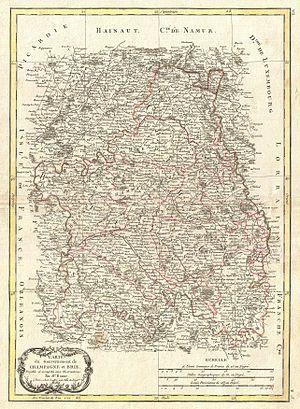
La Champagne est une ancienne province française, formée en 1065 à partir d'un comté palatin par la réunion autour de Provins, troisième métropole du Royaume de France, de comtés issus du démantèlement de la fraction occidentale de l'Austrasie mérovingienne, c'est-à-dire l'est de la France. Elle recouvrait l'ex région administrative Champagne-Ardenne, le sud du département de l'Aisne et la majeure partie du département de Seine-et-Marne jusqu'à la Brie française. Elle s'étendait à l'ouest sur la Brie mouvante, qui est située entre le cours supérieur de l'Yerres et la via Agrippa. Au nord, la frontière changeante avec la Principauté de Liège incluait Sugny et excluait Givet. Son terroir a donné son nom au vignoble de Champagne.
La bataille de Rocroi a lieu le 19 mai 1643 pendant la guerre de Trente Ans. Elle met aux prises l’armée des Flandres, armée espagnole commandée par Francisco de Melo, qui assiégeait Rocroi, et l’armée de Picardie, armée française menée par Louis de Bourbon, duc d'Enghien. C'est une importante victoire française, qui marque la fin de la suprématie militaire des tercios espagnols et le début du renversement de l'équilibre des forces en Europe.